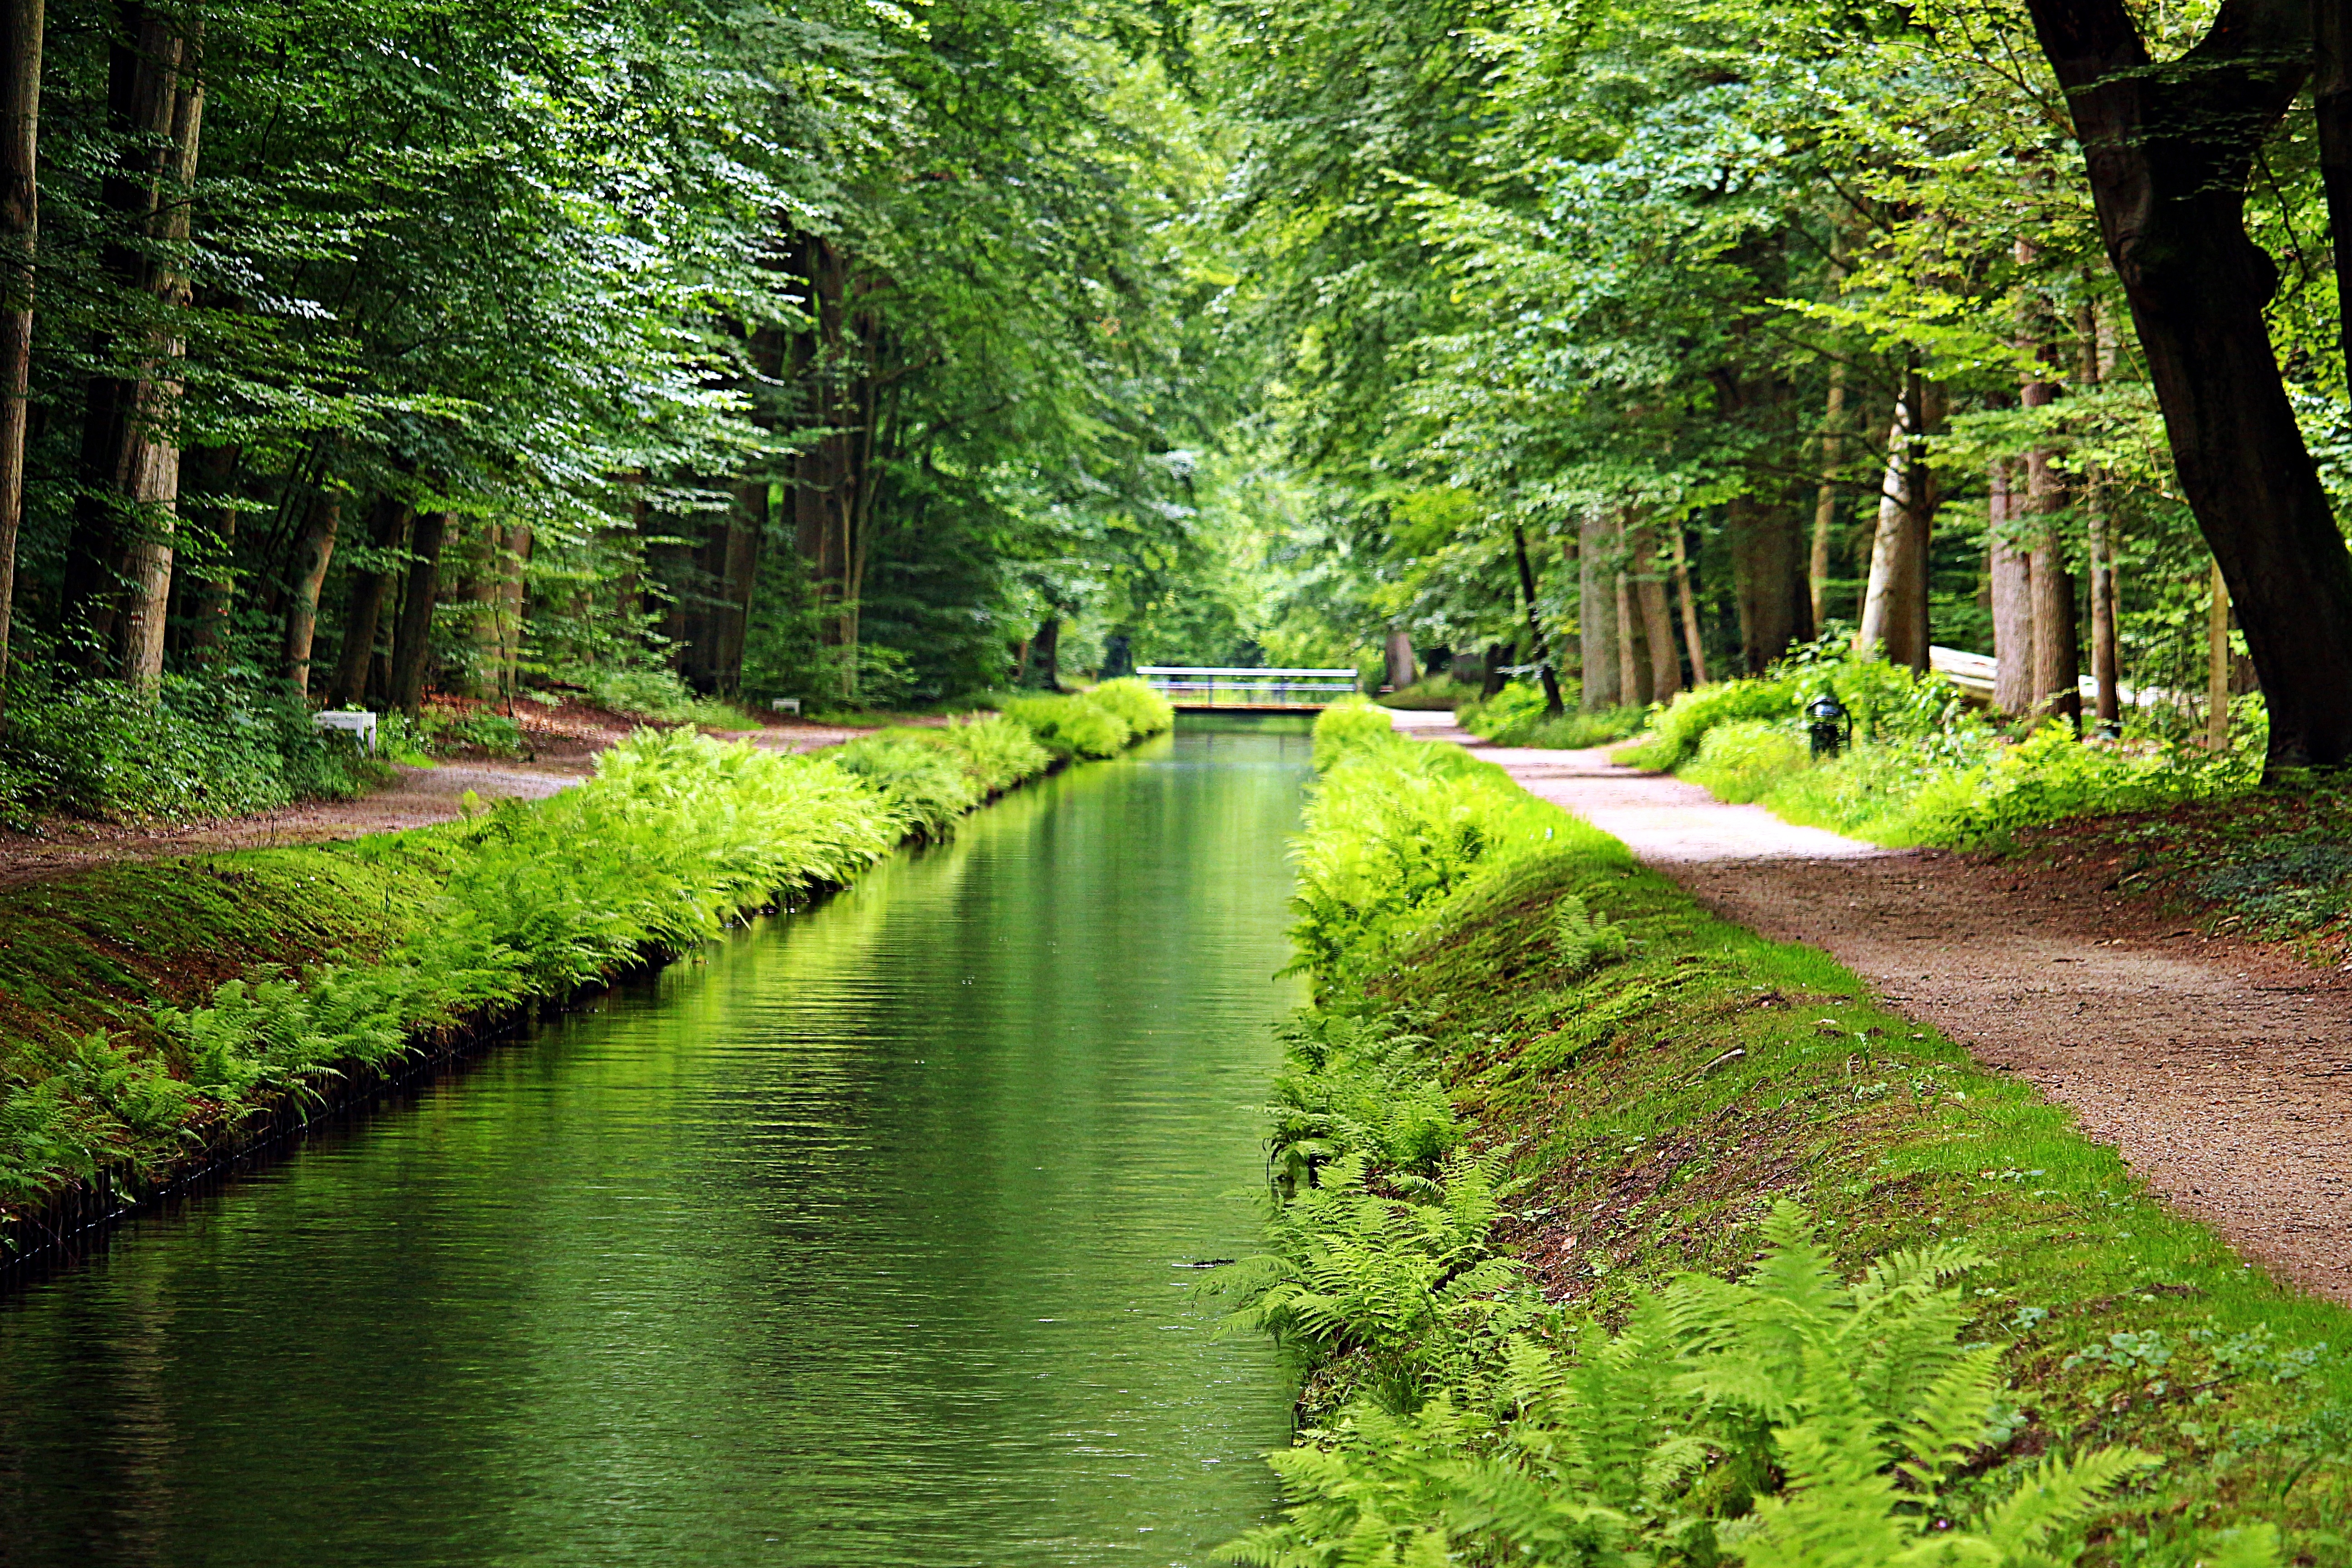
tree, water, nature, forest, grass, leaf, flower, river, pond, stream, green, park, botany, garden, waterway, body of water, channel, botanical garden, woodland, habitat, ecosystem, baroque, watercourse, castle park, schlossgarten, biome, ludwigslust parchim, natural environment, woody plant